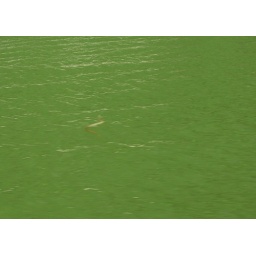
A water snake spotted by Julie in the Shennong stream